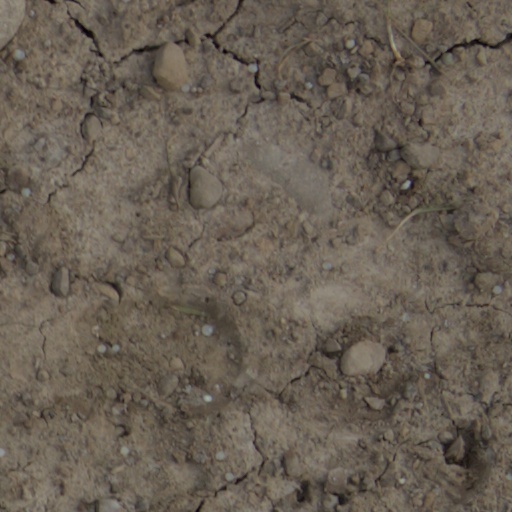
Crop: wheat